Rick Savage

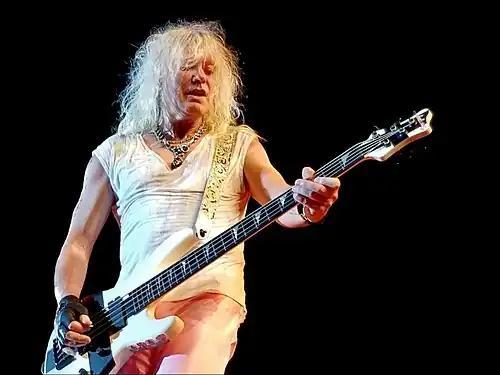
Savage performing in 2018

Richard Savage (born 2 December 1960) is an English musician best known as the bass guitarist and a founder member of the rock band Def Leppard. Savage and lead singer Joe Elliott are the only two remaining original members of the band. With drummer Rick Allen, they are also the only members who have performed on every album.